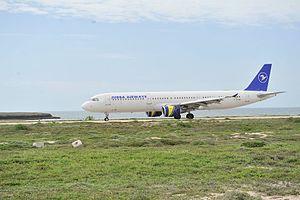
Jubba Airways est une compagnie aérienne somalienne. Auparavant basé à l'aéroport international d'Aden Adde à Mogadiscio, en Somalie la compagnie est désormais basée à Nairobi, au Kenya, avec des succursales supplémentaires dans diverses autres régions du monde. La compagnie exploite des vols intérieurs de passagers et de fret en Somalie, ainsi que vers des destinations au Moyen-Orient.